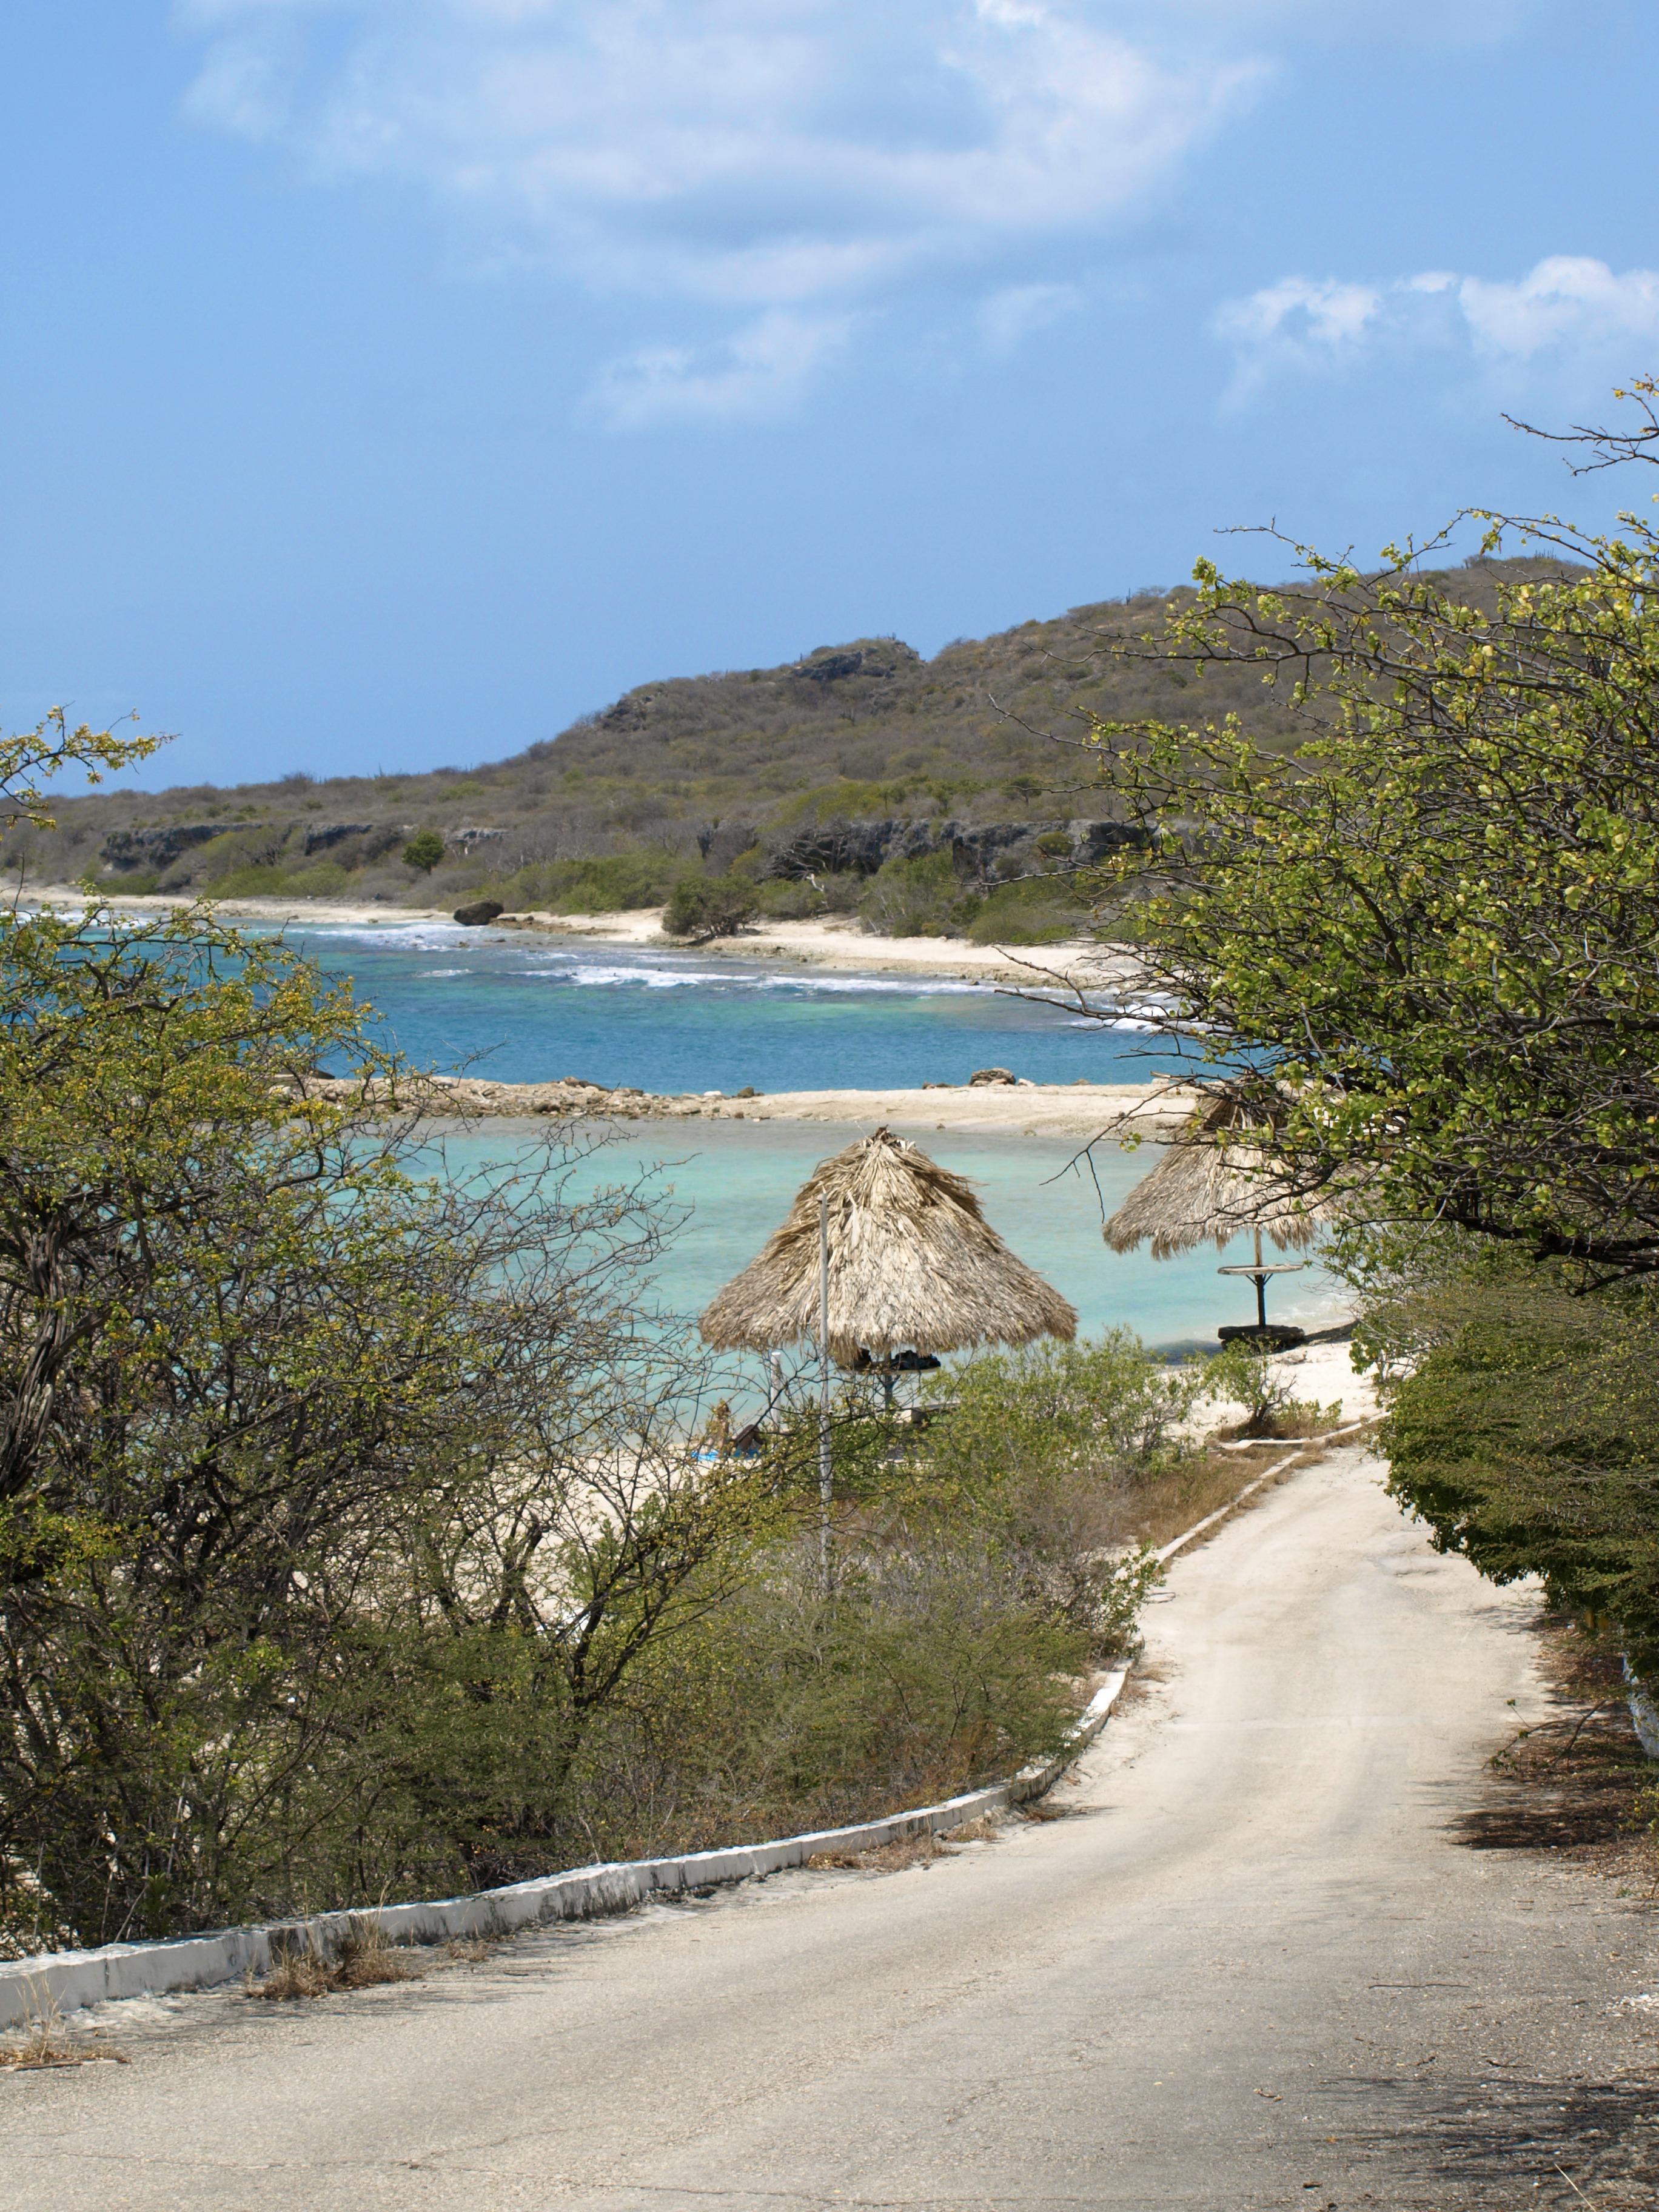
beach, landscape, sea, coast, tree, water, nature, ocean, sky, road, shore, lake, perspective, vacation, travel, cove, holiday, bay, island, blue, rest, reservoir, leisure, body of water, clouds, bank, relaxation, turquoise, holidays, caribbean, away, antilles, more, sand beach, arrive, santa marta, parasols, curacao, abc islands, palm leaf umbrella